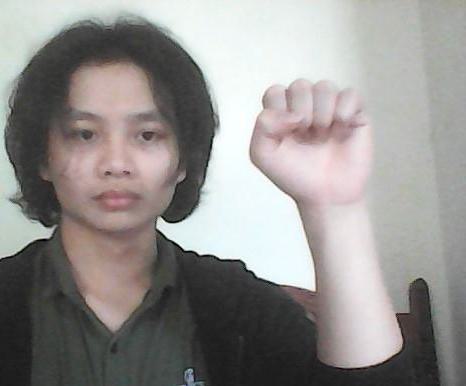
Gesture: fist